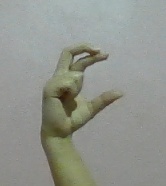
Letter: thal